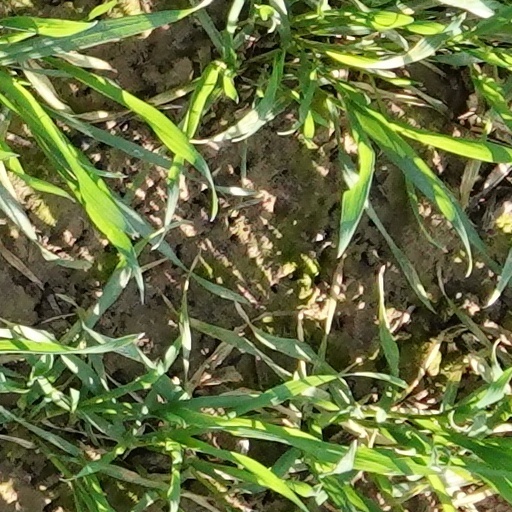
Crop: wheat